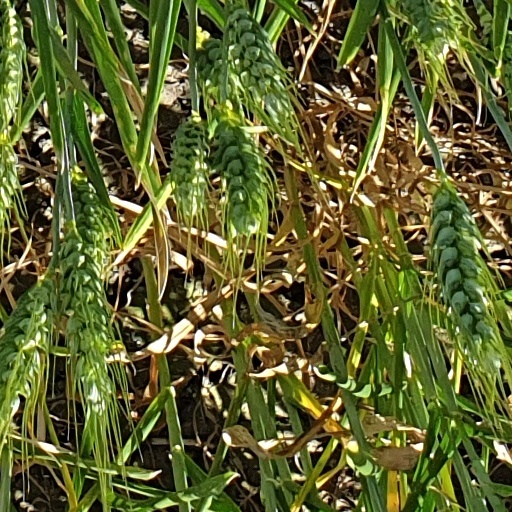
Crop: wheat